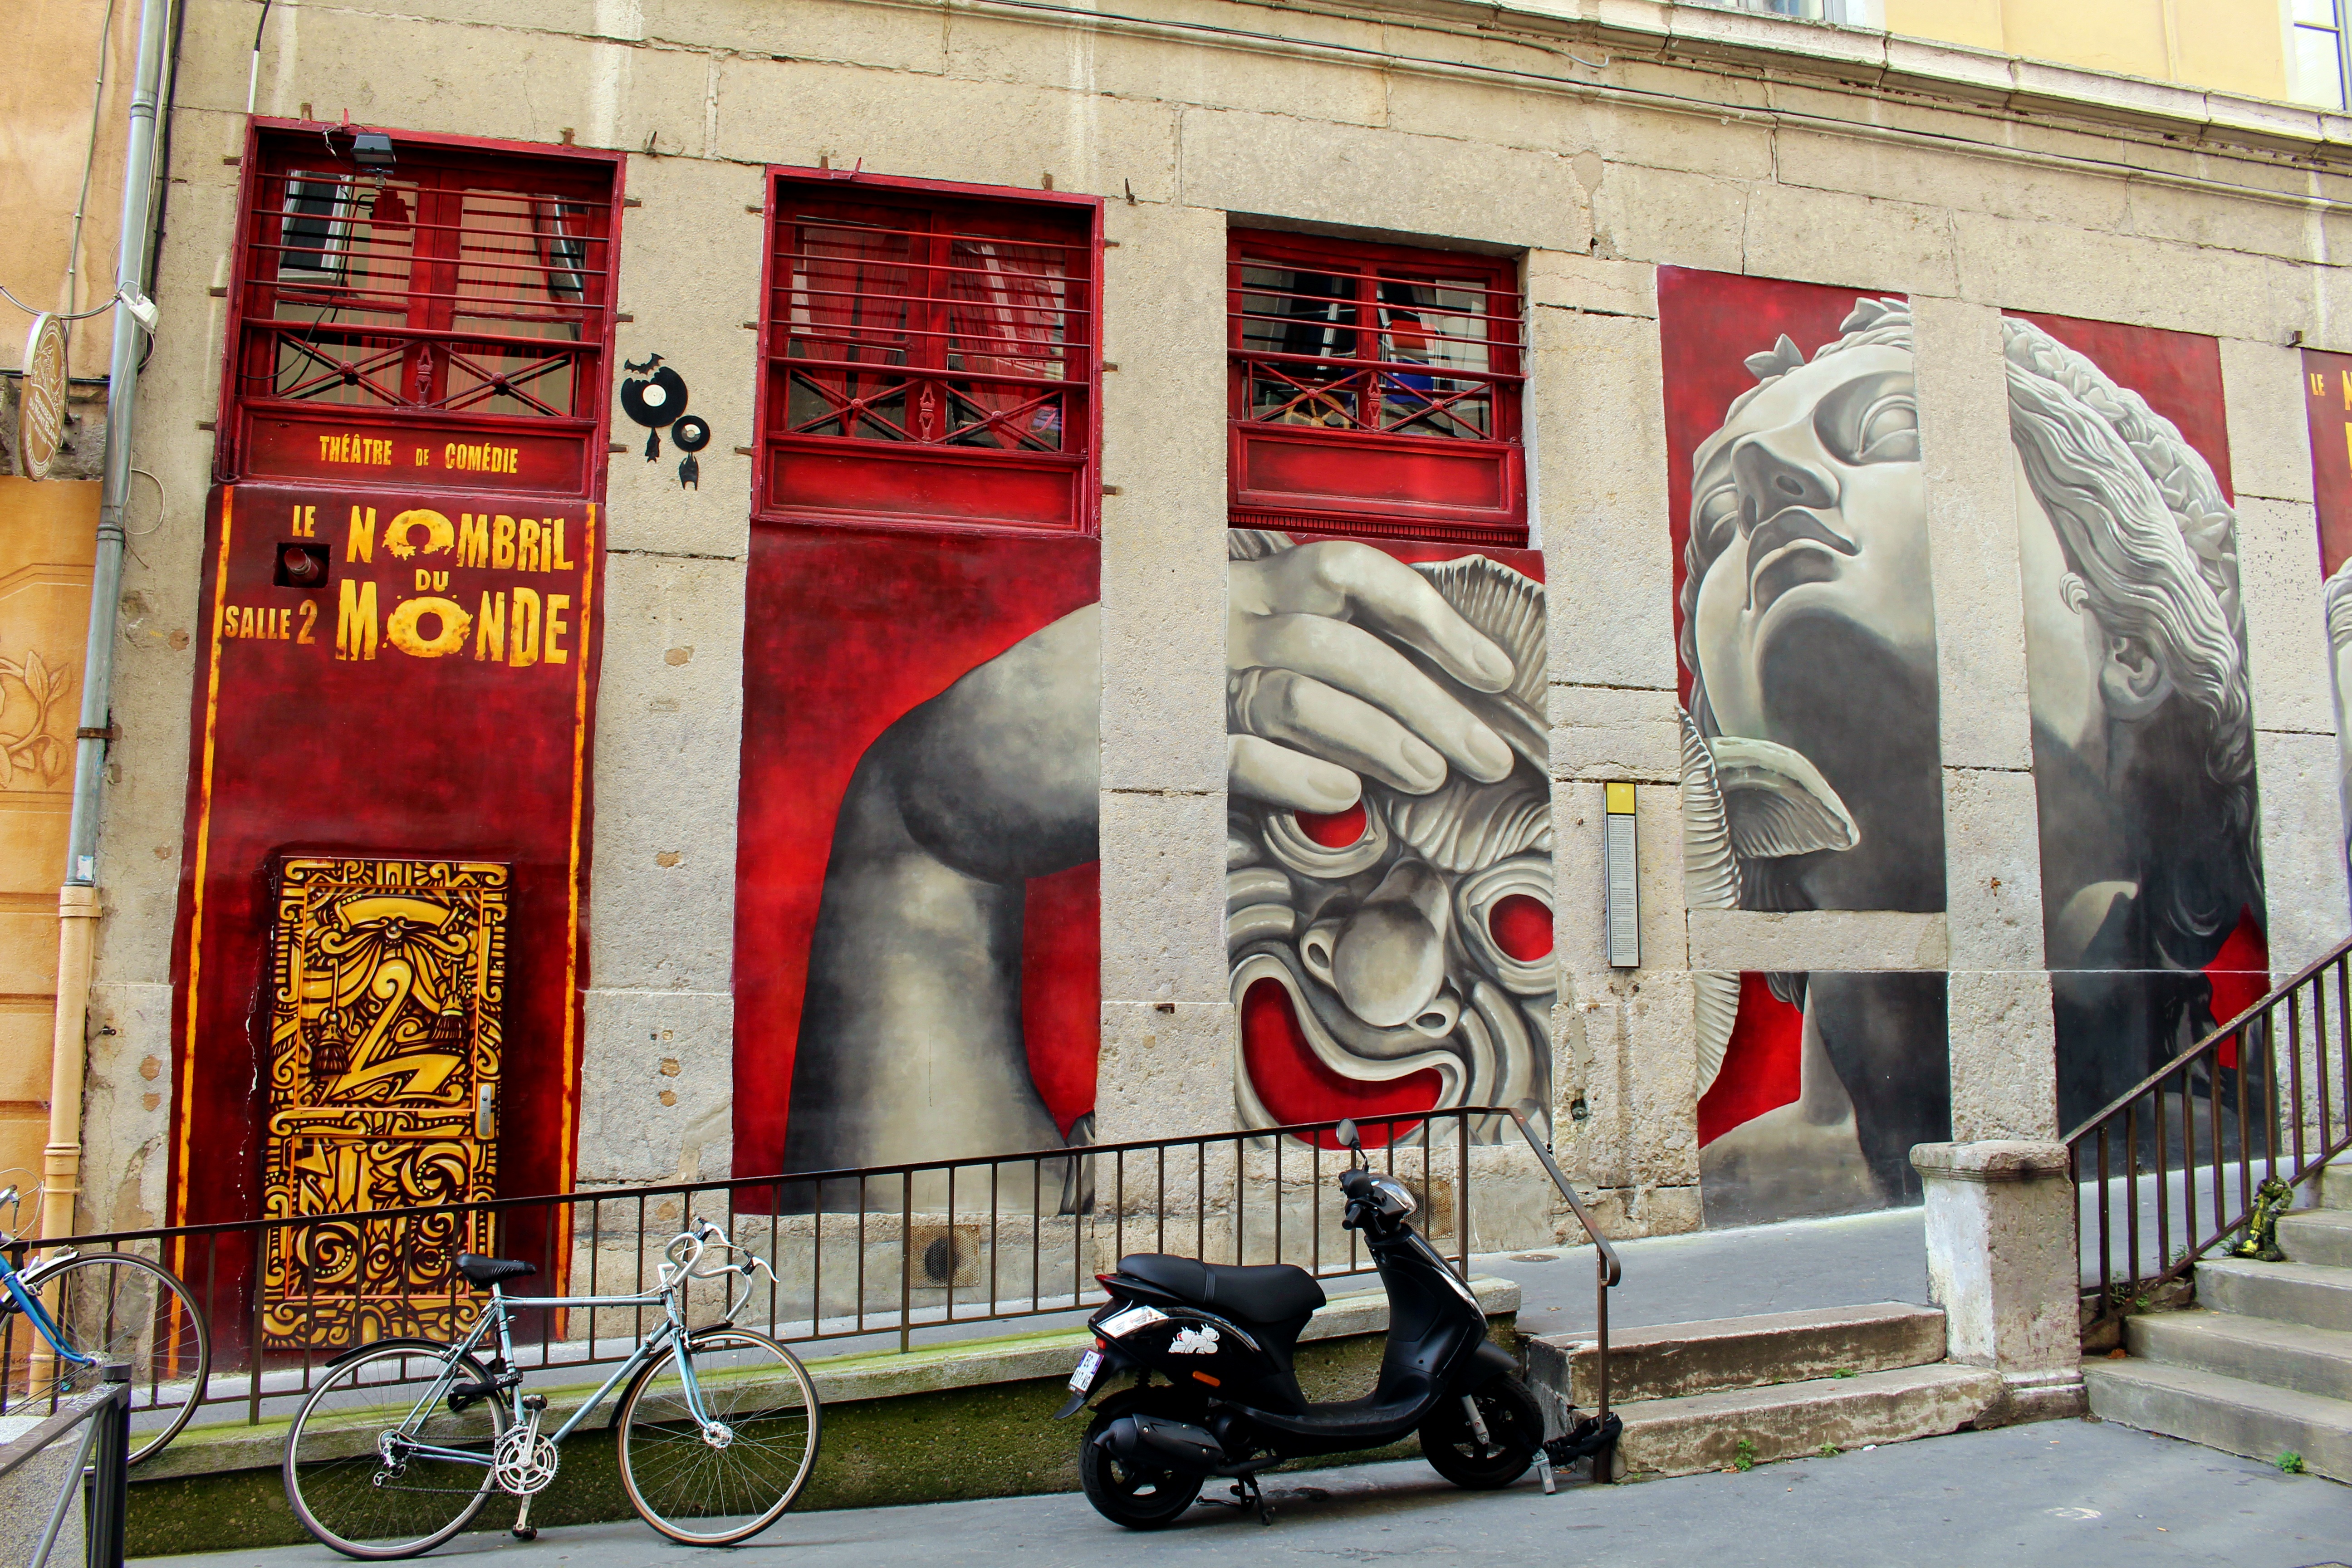
architecture, road, street, building, bike, city, home, wall, france, facade, graffiti, moped, fig, street art, old town, art, infrastructure, mural, theater, roller, input, historically, lyon, urban area